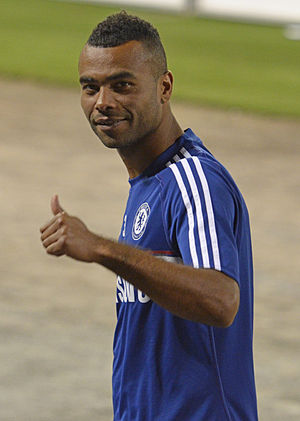
Ashley Cole
Ashley Cole er en engelsk fodboldspiller med rødder fra Barbados. Han spiller venstre back for LA Galaxy.